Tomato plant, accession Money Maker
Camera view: tilt-top (135 deg); turntable rotation: 180 degrees
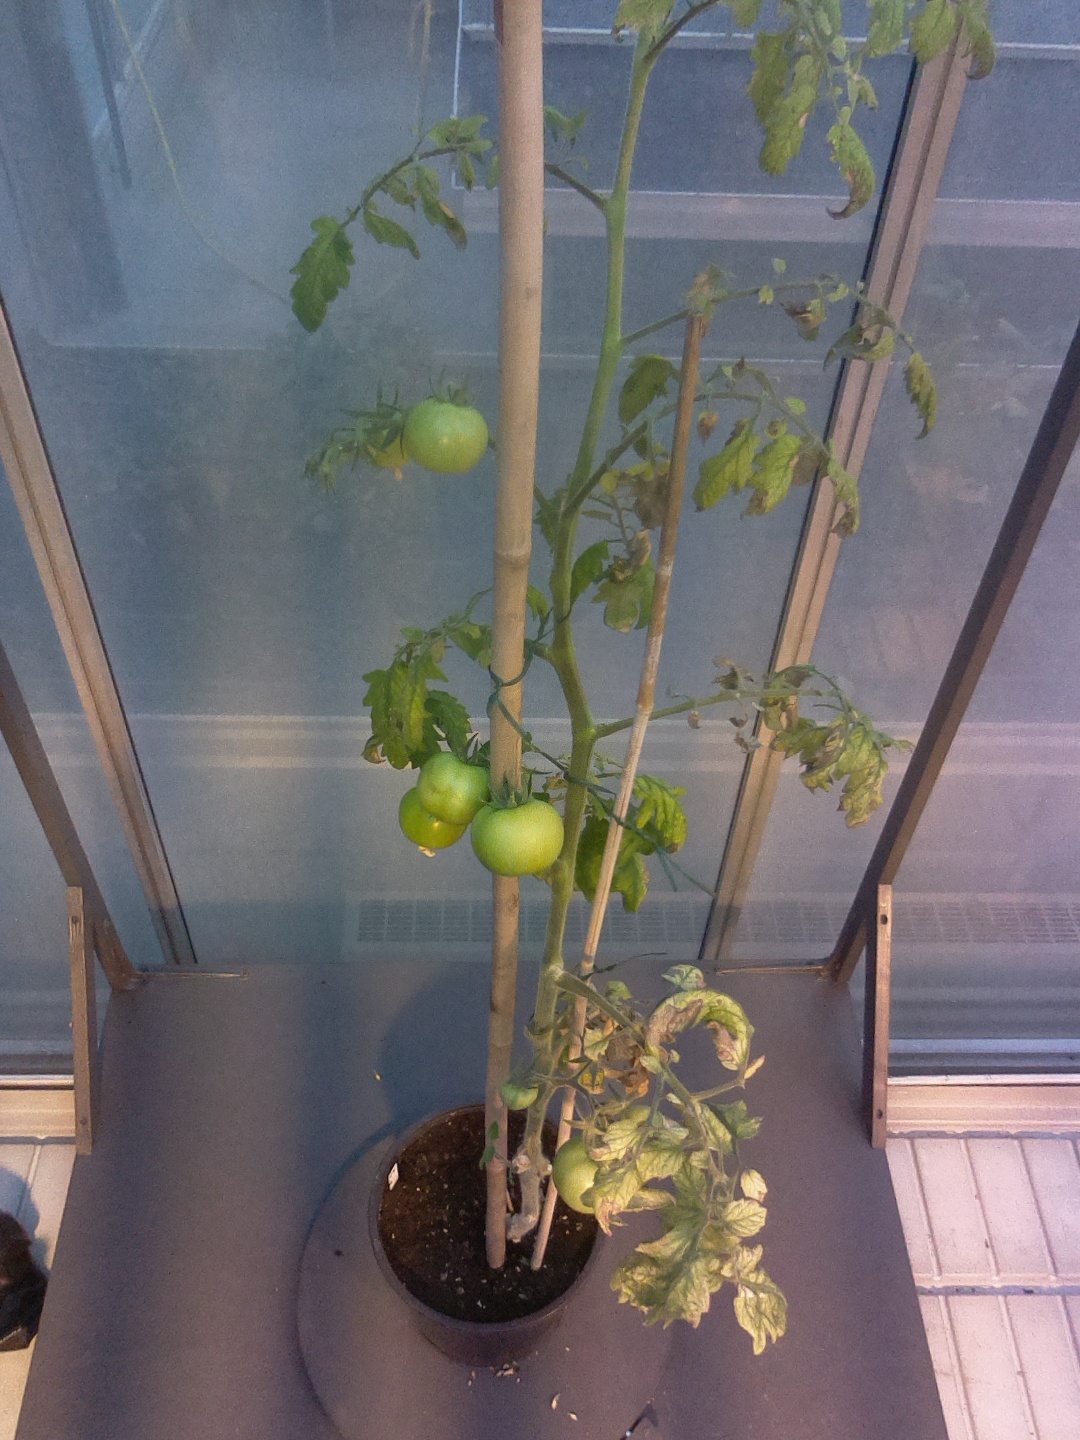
BBCH growth stage 77: 70%-80% of final fruit size